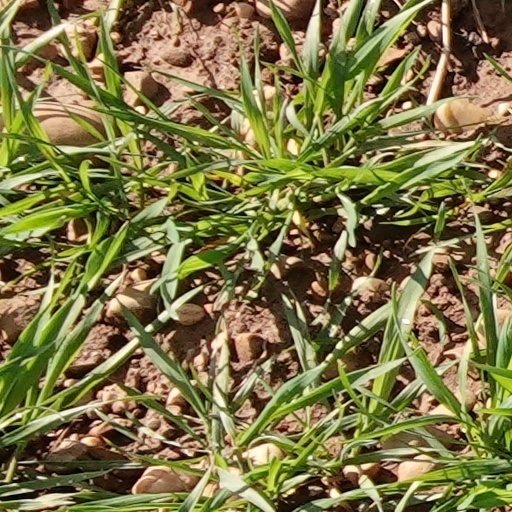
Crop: wheat